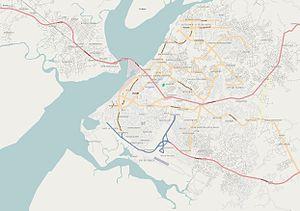
Cet article recense les principales œuvres d'art public de Douala, au Cameroun.